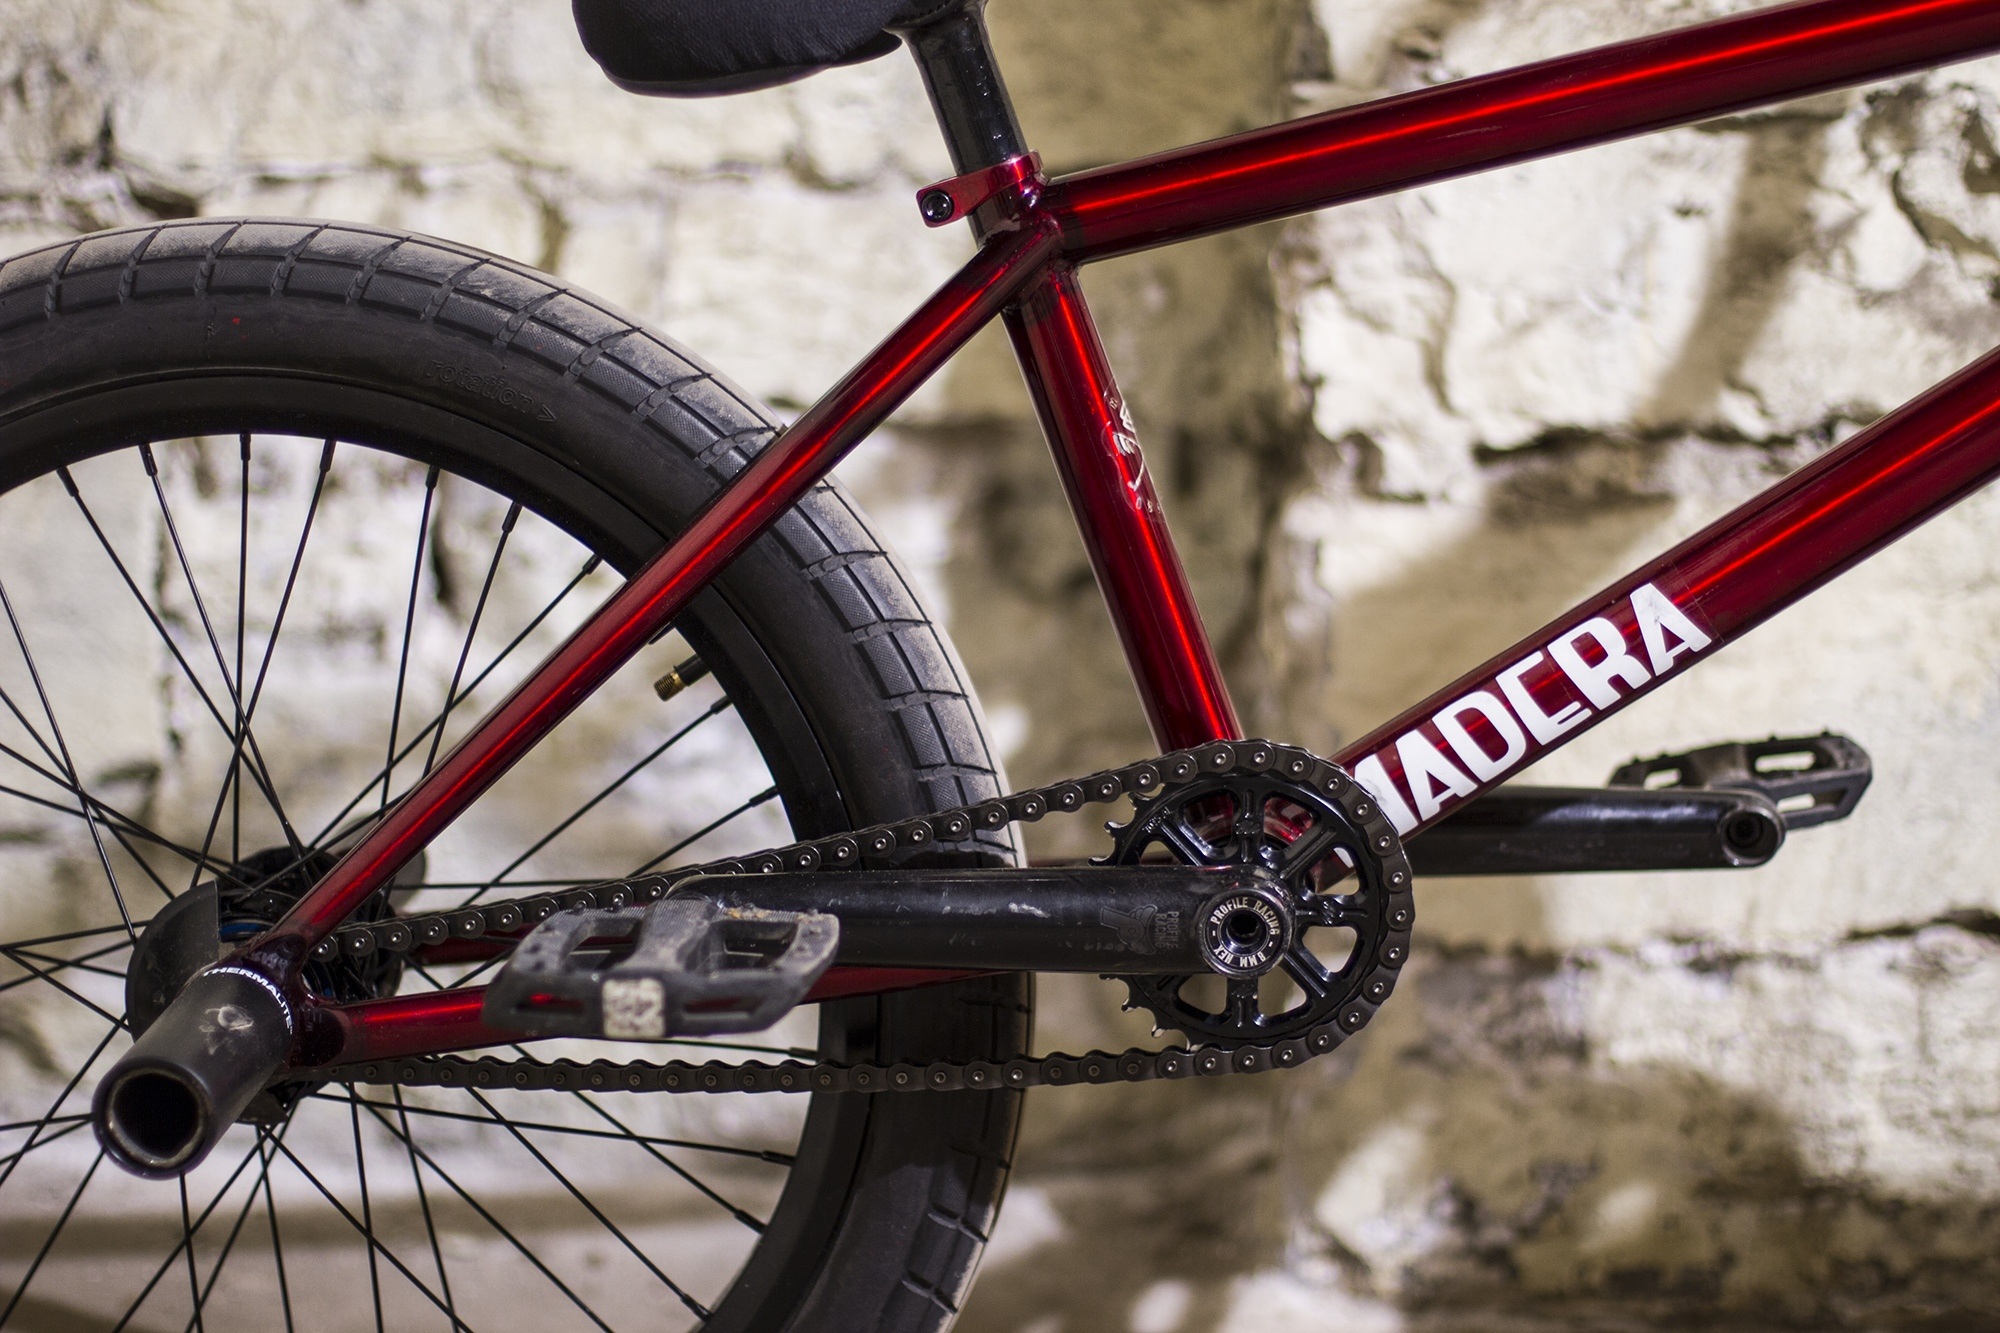
wheel, chain, bicycle, bike, red, vehicle, equipment, gear, metal, tire, sports equipment, mountain bike, bmx, cycling, sports, cranks, freeride, mountain biking, component, bicycle frame, crankset, land vehicle, sprocket, gearing, bike parts, cycle sport, cyclo cross bicycle, cyclo cross, downhill mountain biking, bicycle motocross, bmx bike, freestyle bmx, road bicycle, racing bicycle, hybrid bicycle